Christian Hansen (politician)

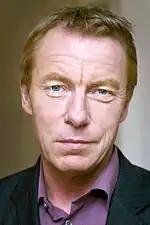
Christian Hansen

Christian Hansen (born 12 August 1963) is a Danish politician from Odense and former member of the Folketing from 1998 to 2011, first for the Danish People's Party and later as an independent. He is the current chairman of Miljøpartiet Fokus.